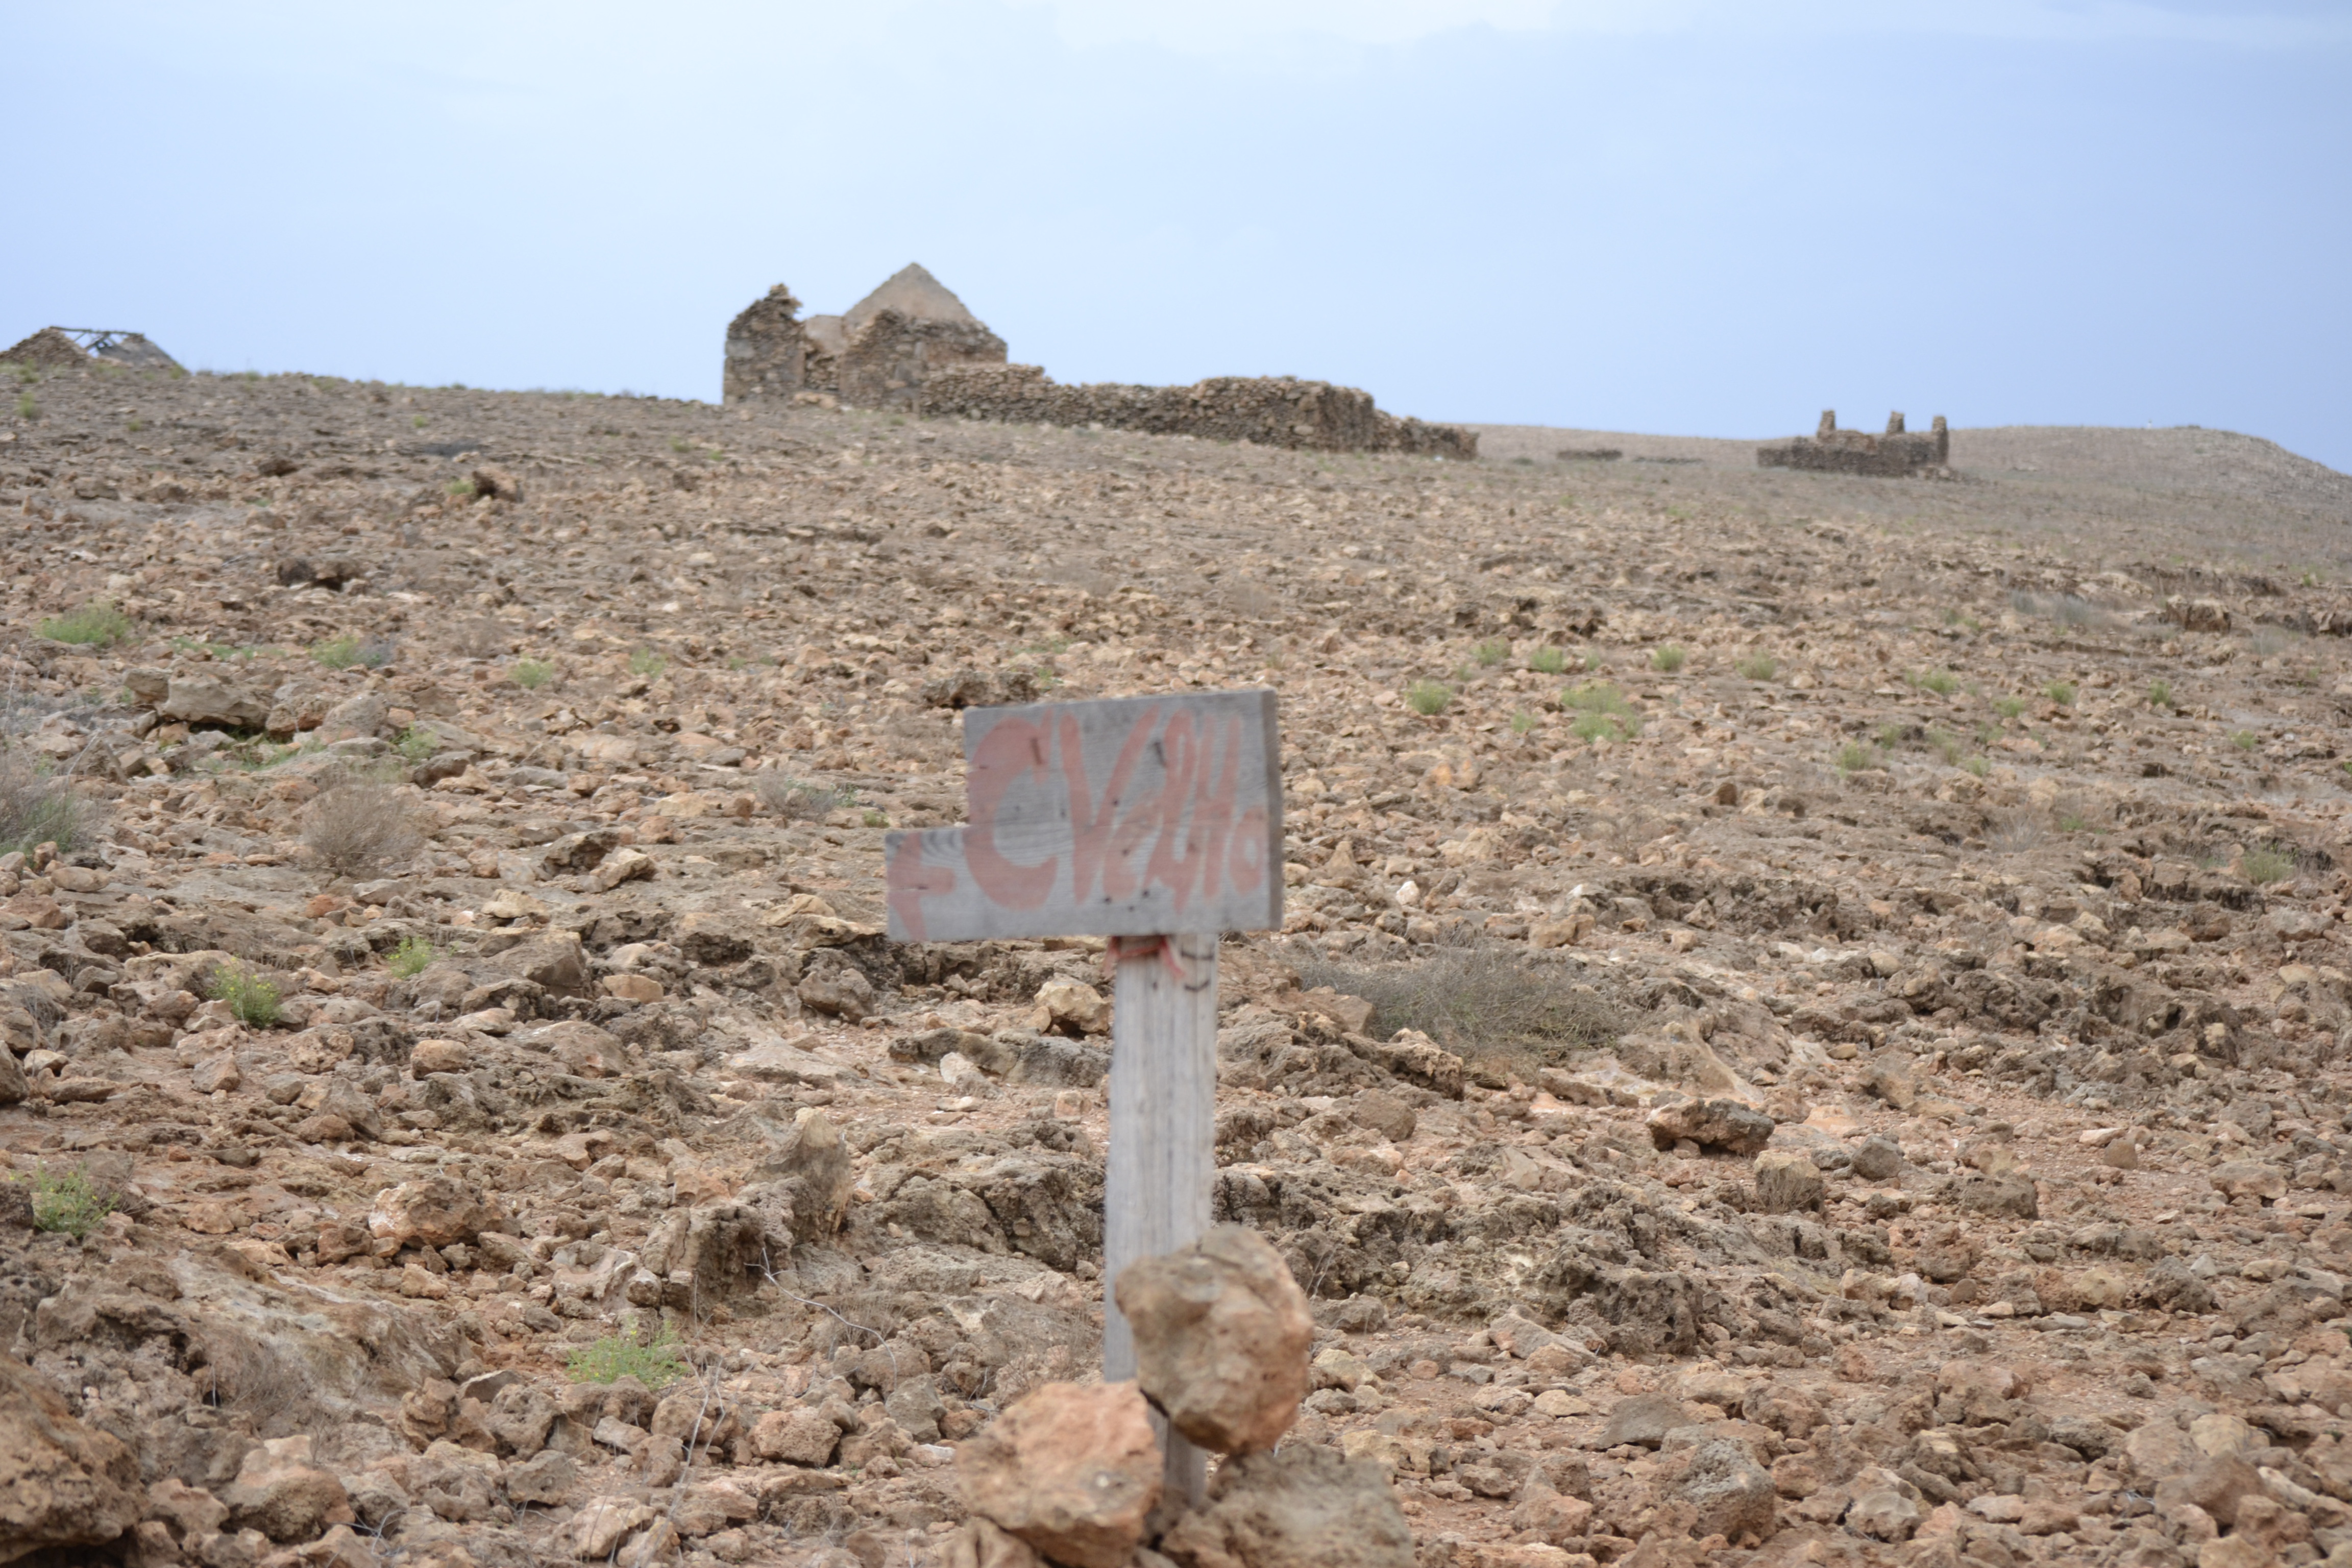
green, cape, rocks, ruins, soil, plant community, landscape, geology, land lot, rock, rubble, wadi